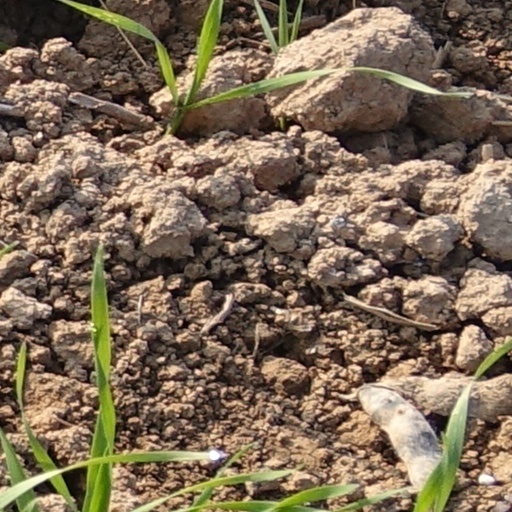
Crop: wheat